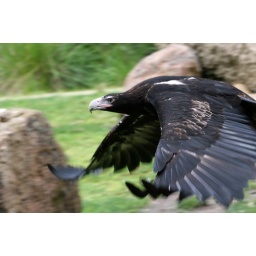
Wedge-Tailed Eagle &lt;i&gt;(Aquila audax)&lt;/i&gt; in flight. This is a female at the Healesville Sanctuary birds of prey display